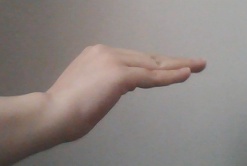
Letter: haa